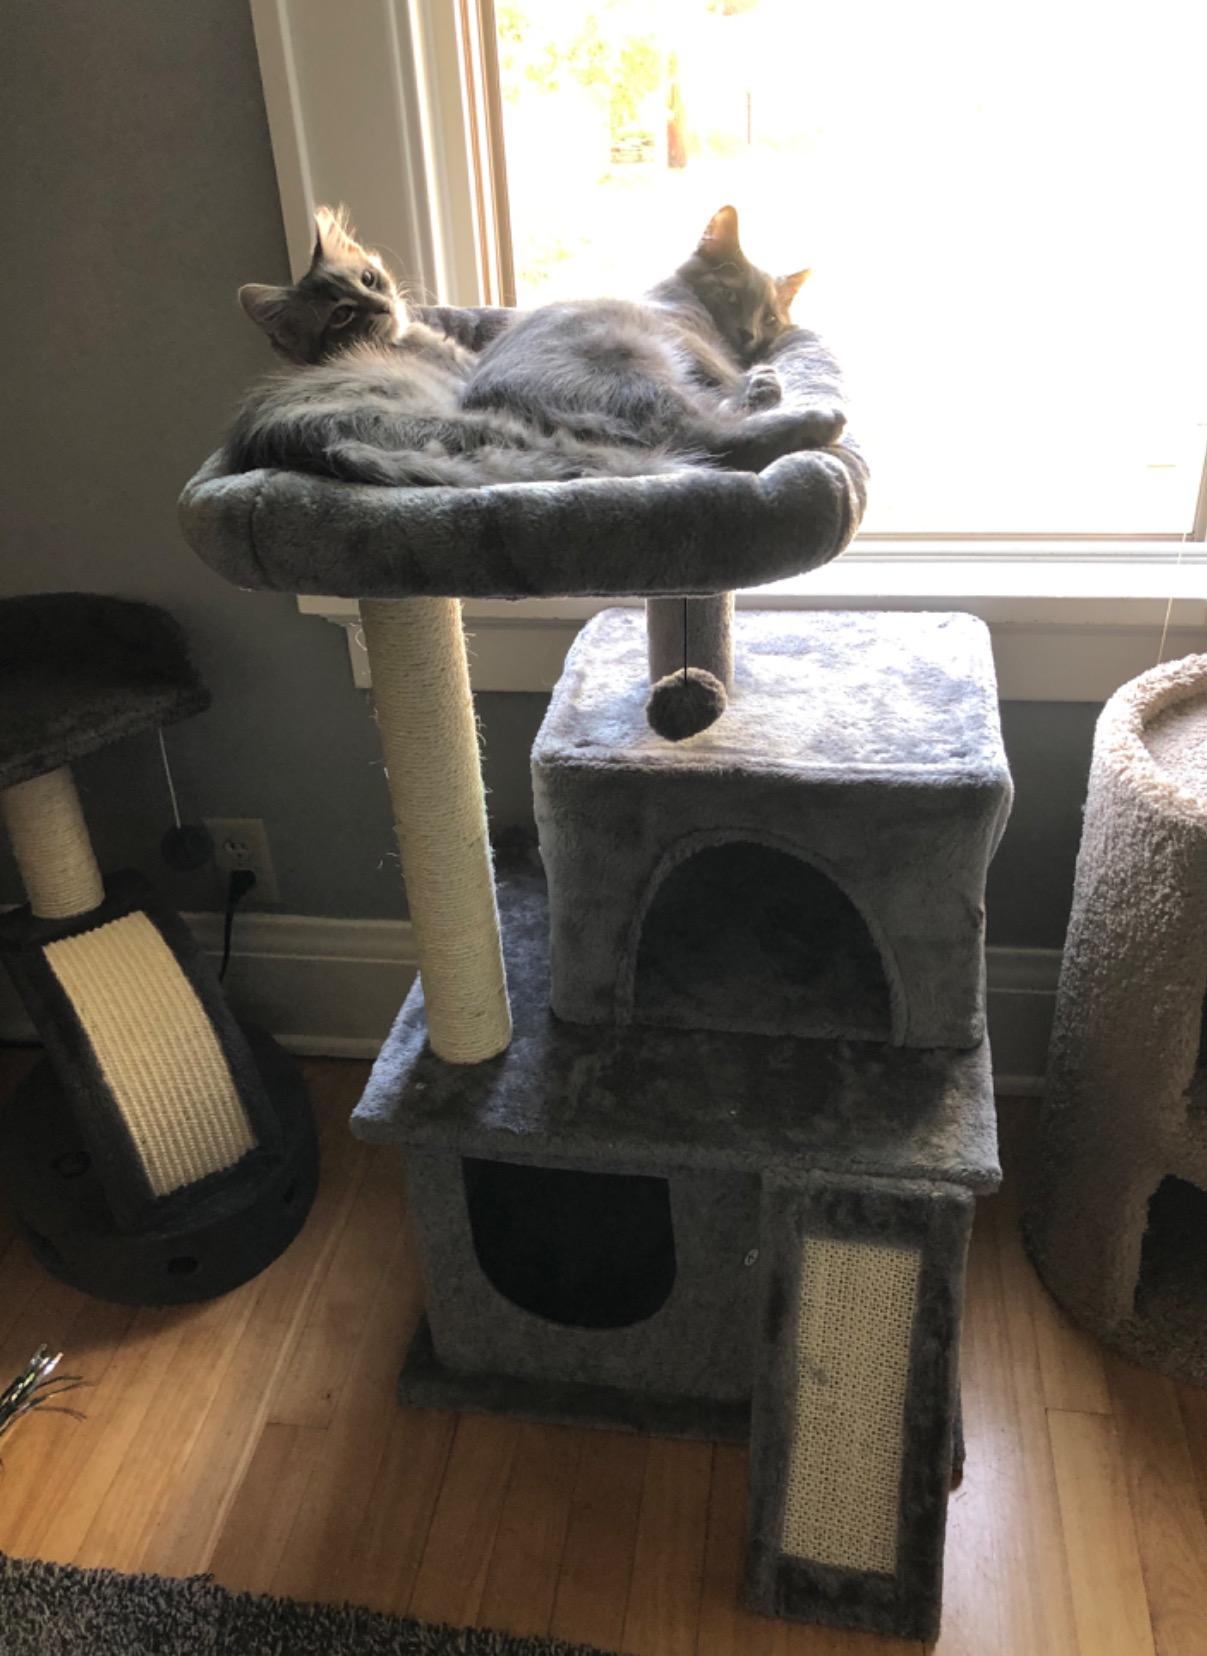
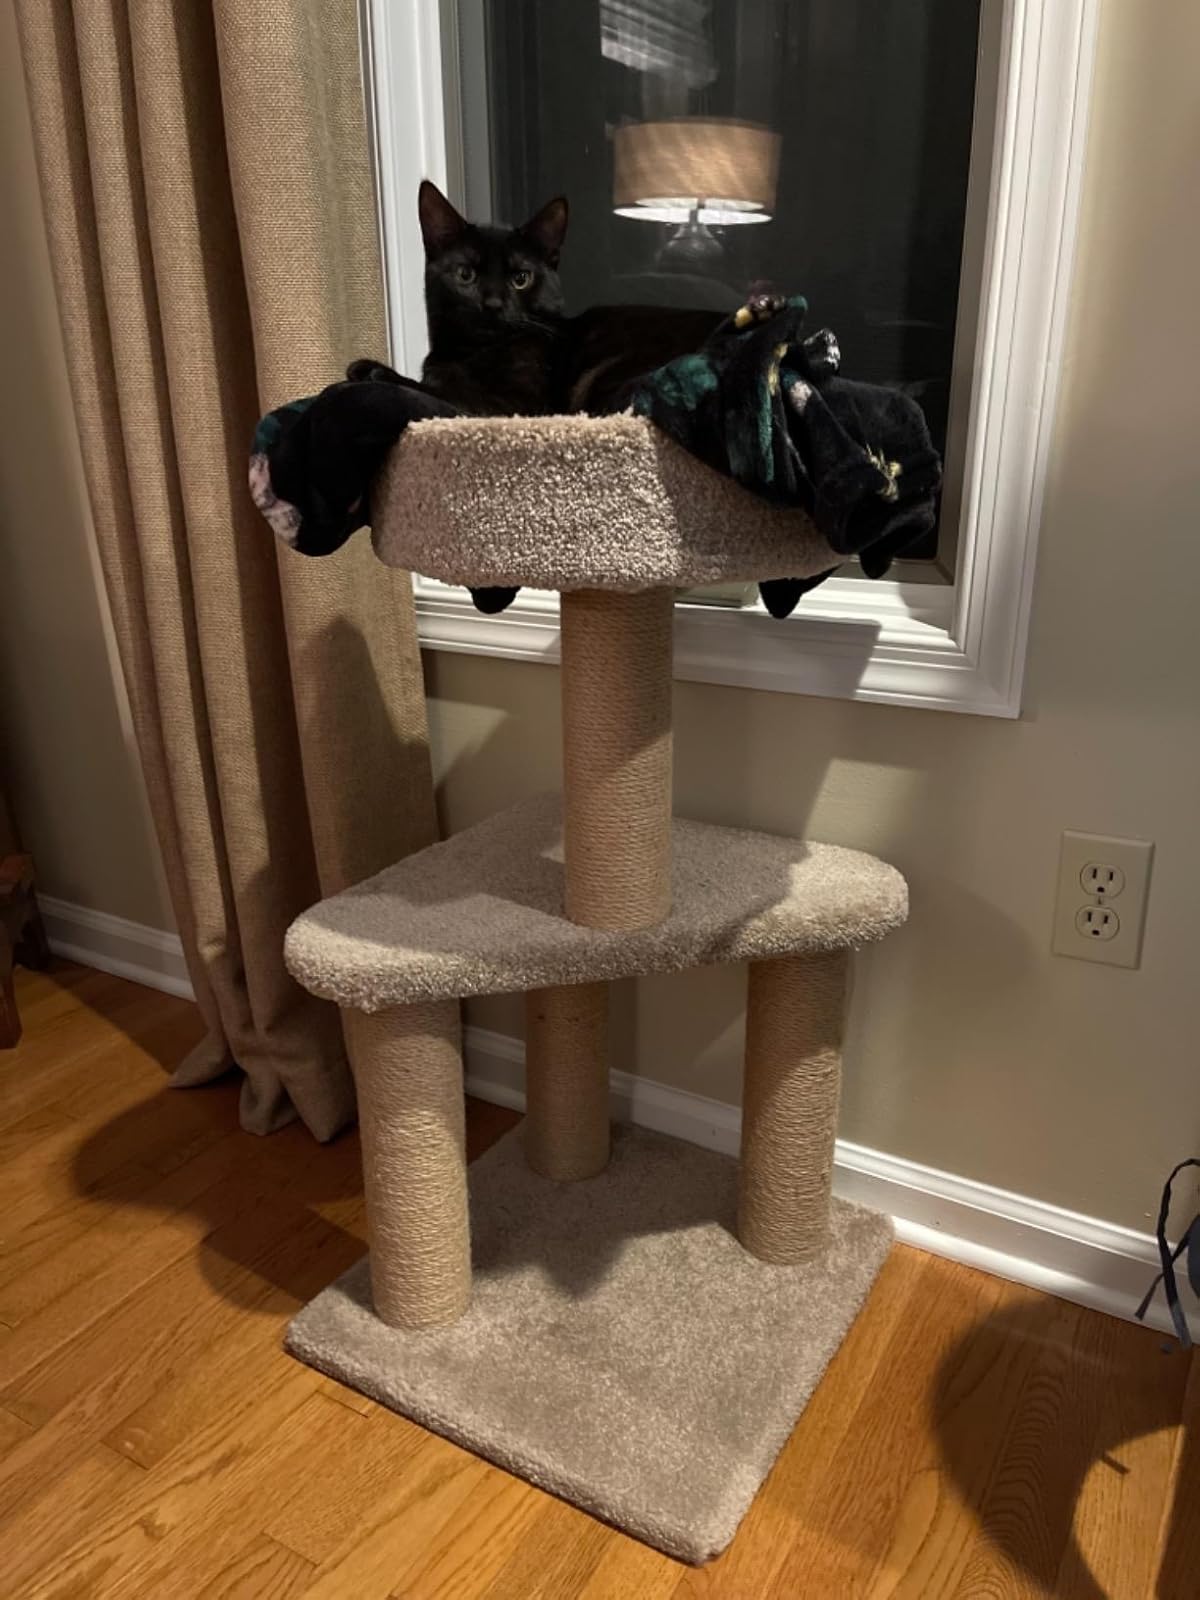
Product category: items_cat tree
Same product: no